Ardrossan

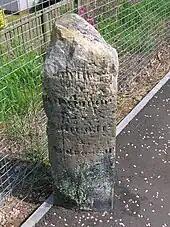
Old Toll Road milestone near North Beach

Ardrossan's roots can be traced to the construction of its castle 'Cannon Hill', thought to be in around 1140, by Simon de Morville. The castle and estate passed to the Barclay family (also known as Craig) and through successive heirs until the 14th century when it passed to the Eglinton family on the death of Godfrey Barclay de Ardrossan, who died without an heir. Sir Fergus Barclay, Baron of Ardrossan, was said to be in league with the Devil and in one of his dealings, set the task for the Devil to make ropes from sand; on failing to do so, the Devil kicked the castle with his hoof in frustration and left a petrosomatoglyph hoofprint.